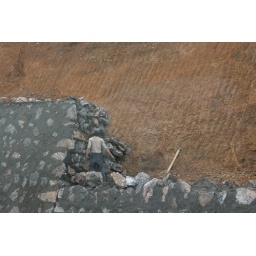
Seriously, he's building that wall by himself. I don't know how he does it.